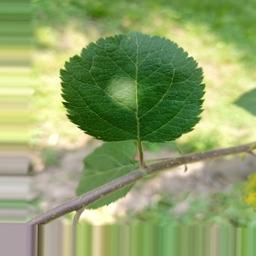
Label: Healthy